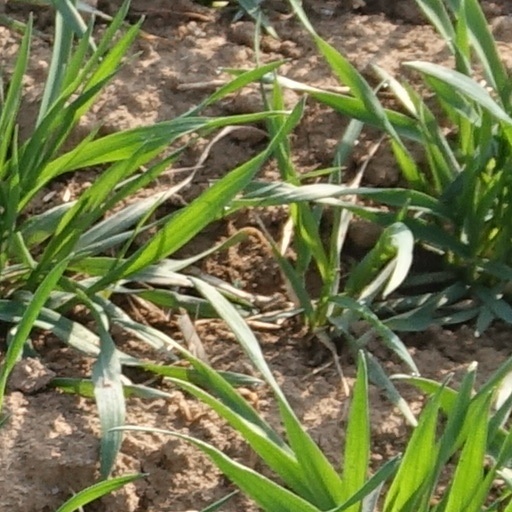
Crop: wheat